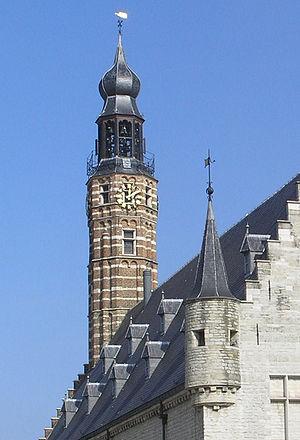
Les beffrois de Belgique et de France sont cinquante-six beffrois inscrits en France et en Belgique sur la liste du patrimoine mondial de l'UNESCO.